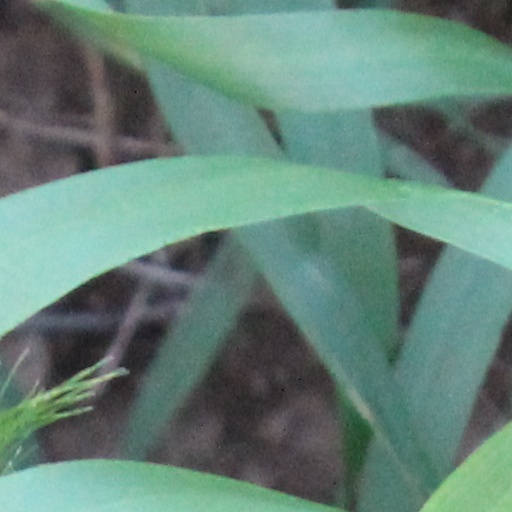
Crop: wheat